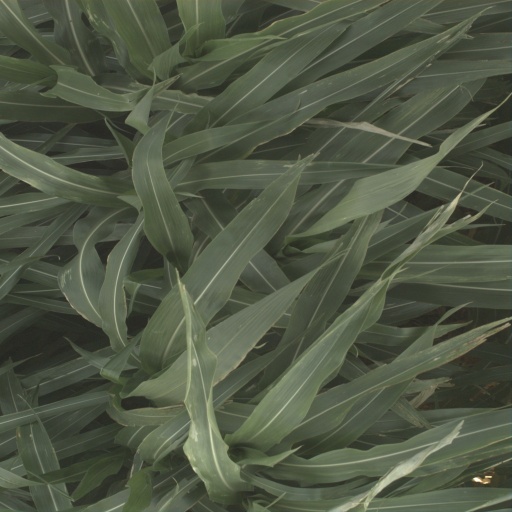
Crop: sorghum